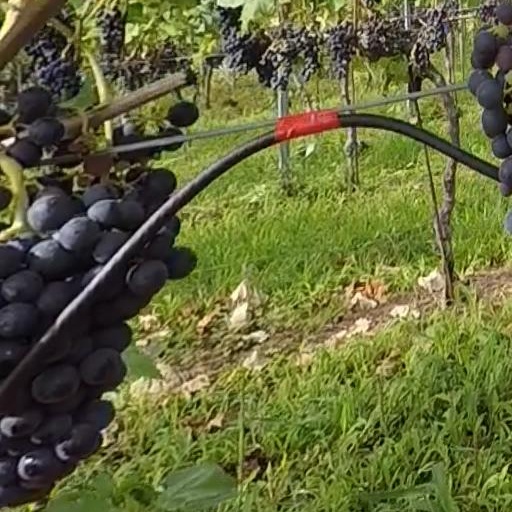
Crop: grape